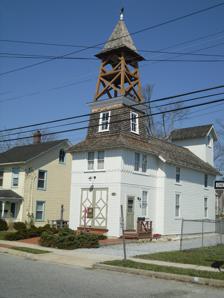
Building: Bay Shore Hose Company No. 1 Firehouse
Country: United States of America
Year built: 1887
United States historic place Bay Shore Hose Company No. 1 Firehouse U.S. National Register of Historic Places Bay Shore Hose Company No. 1 Firehouse, March 2010 Show map of New York Show map of the United States Location Second Ave., Bay Shore, New York Coordinates 40°43′29″N 73°14′46″W / 40.72472°N 73.24611°W / 40.72472; -73.24611 Area less than one acre Built 1887 Architectural style Stick/Eastlake NRHP reference No. 01000851 Added to NRHP August 15, 2001 Bay Shore Hose Company No. 1 Firehouse , also known as Second Avenue Fire House, is a historic fire station located at Bay Shore in Suffolk County, New York .  It was built in 1886 or 1887 and is a 1 + 1 ⁄ 2 -story, wood-frame structure with a prominent bell tower .  It features a slender hose-drying tower at the rear.  Throughout its history it has been used as a fire station, synagogue , and boarding house . Today, it survives as an art gallery. It was added to the National Register of Historic Places in 2001. References